Kevin Gilbride

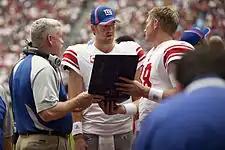
Gilbride (left) with Eli Manning in 2010

In 2004, Gilbride was reunited with Tom Coughlin in New York, where he became the Giants' quarterbacks coach. He worked with Eli Manning in that position for three years, during which Manning, after replacing Kurt Warner, led the Giants to a 1–6 record, leaving the team with an overall 6–10 record. He subsequently improved in 2005 to lead the team to an 11–5 record, capturing not only their first playoff berth since 2002, but their first division title since 2000. The Giants returned to the playoffs in 2006 but were ousted in the first round by the Philadelphia Eagles. Following that season, the Giants announced that the entire coaching staff would return on one-year contracts for the 2007 season.